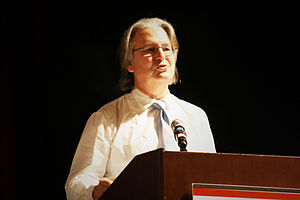
Bruce Sterling / Priser
Bruce Sterling.
Michael Bruce Sterling er en amerikansk science fictionforfatter, der er kendt for sine romaner og arbejde med Mirrorshades antologien. Han har været med til at definere cyberpunkgenren.